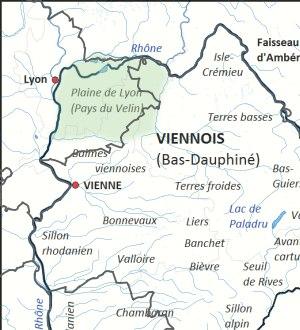
Vénissieux est une commune française située dans la métropole de Lyon, en région Auvergne-Rhône-Alpes. C'est la septième ville d'Auvergne-Rhône-Alpes par le nombre d'habitants. Ses habitants sont appelés les Vénissians.